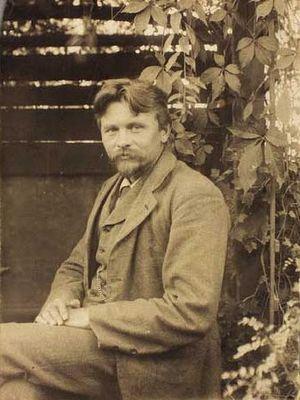
Jens Birkholm, né le 11 novembre 1869 à Faaborg et mort le 11 septembre 1915 dans la même ville, est un peintre danois de genre; associé au groupe des Funen Peintres.